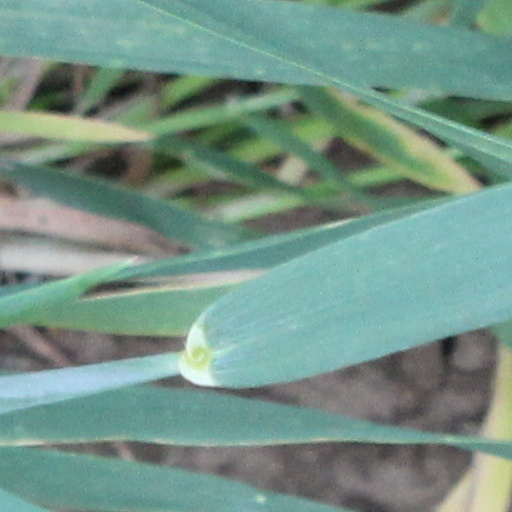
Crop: wheat